Teresa Rodrigo

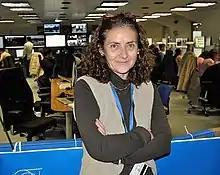
Rodrigo at CERN's Compact Muon Solenoid facility in 2010.

Teresa Rodrigo Anoro (195621 April 2020) was a Spanish scientist who worked in particle physics. She worked at CERN, Fermilab and the and was professor at the University of Cantabria. Whilst at CERN, Rodrigo worked on the Compact Muon Solenoid and research for the Higgs boson.